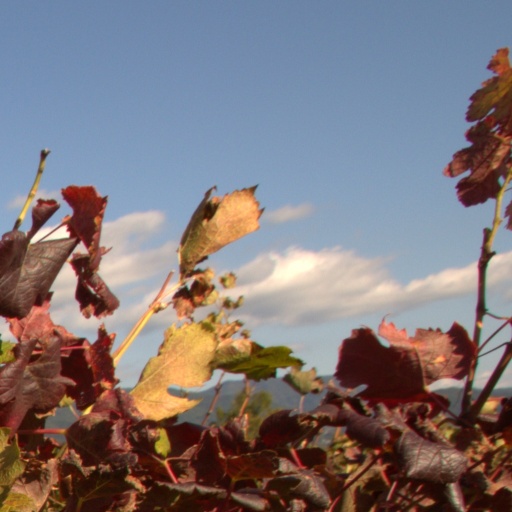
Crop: grape